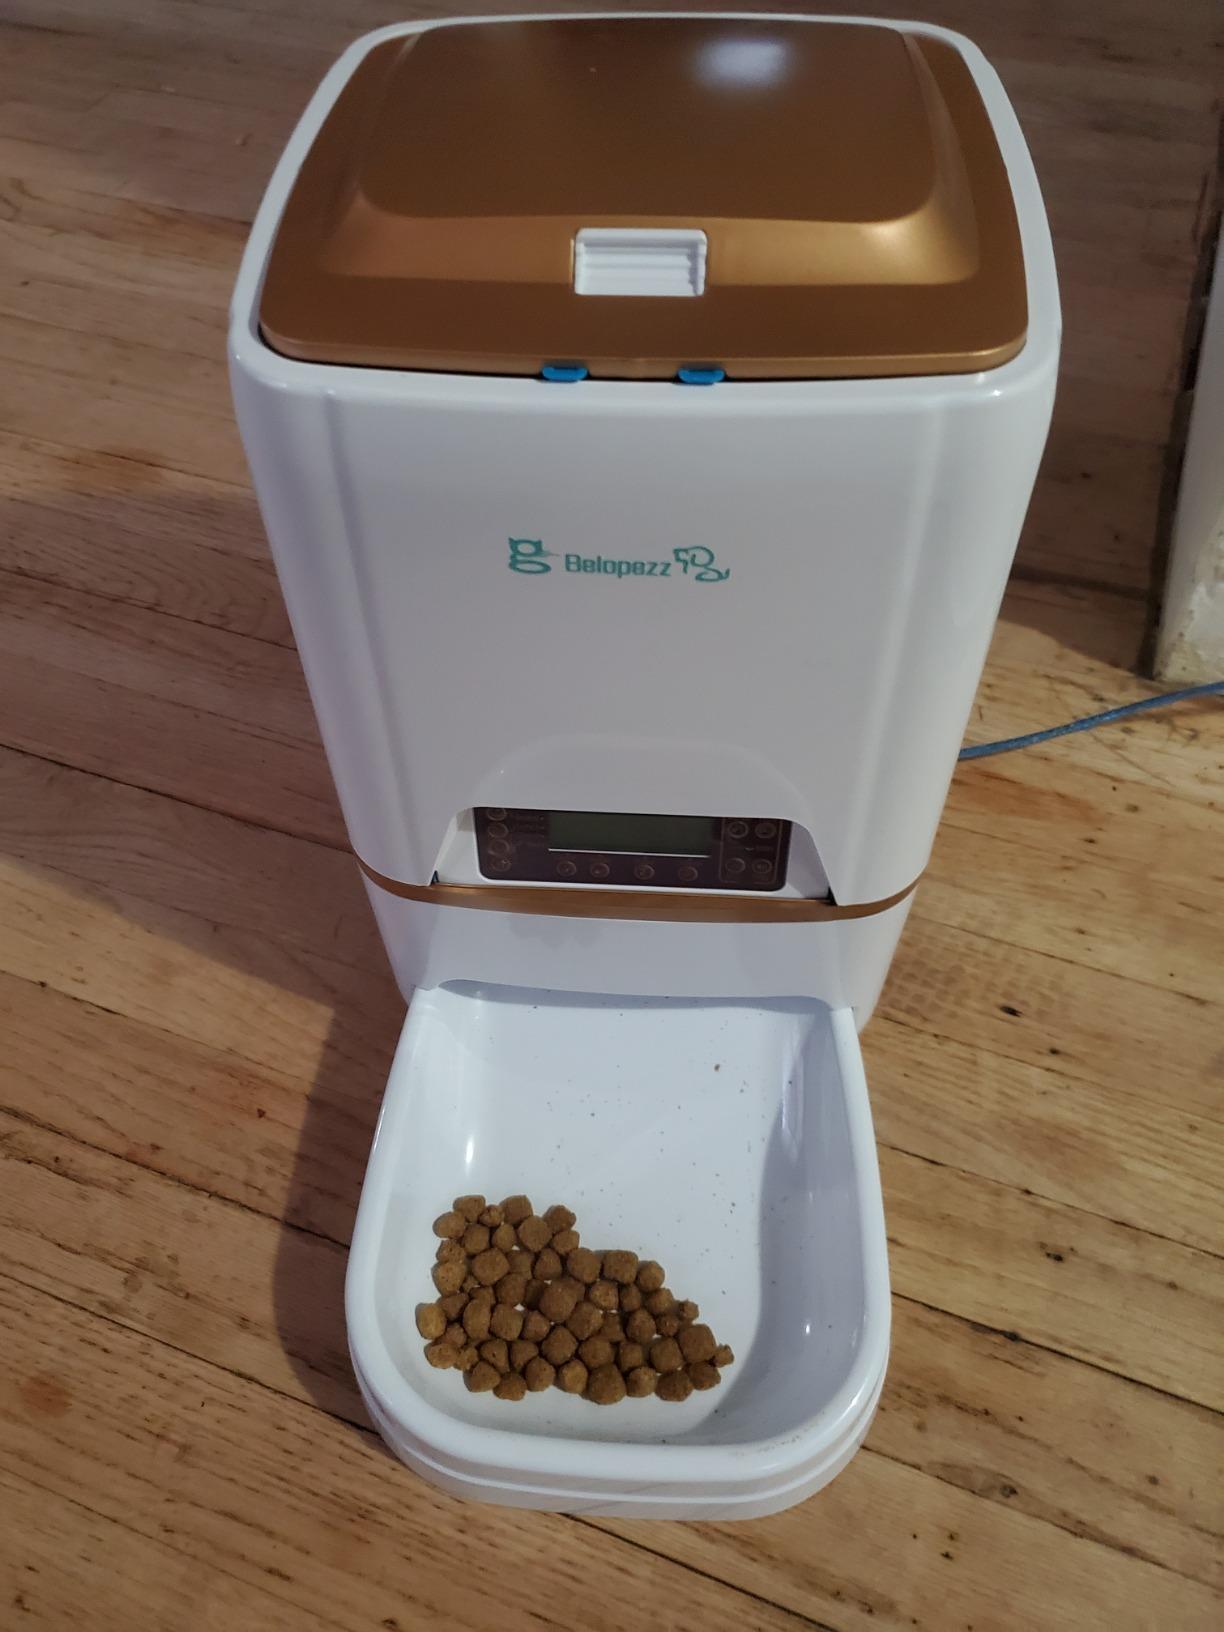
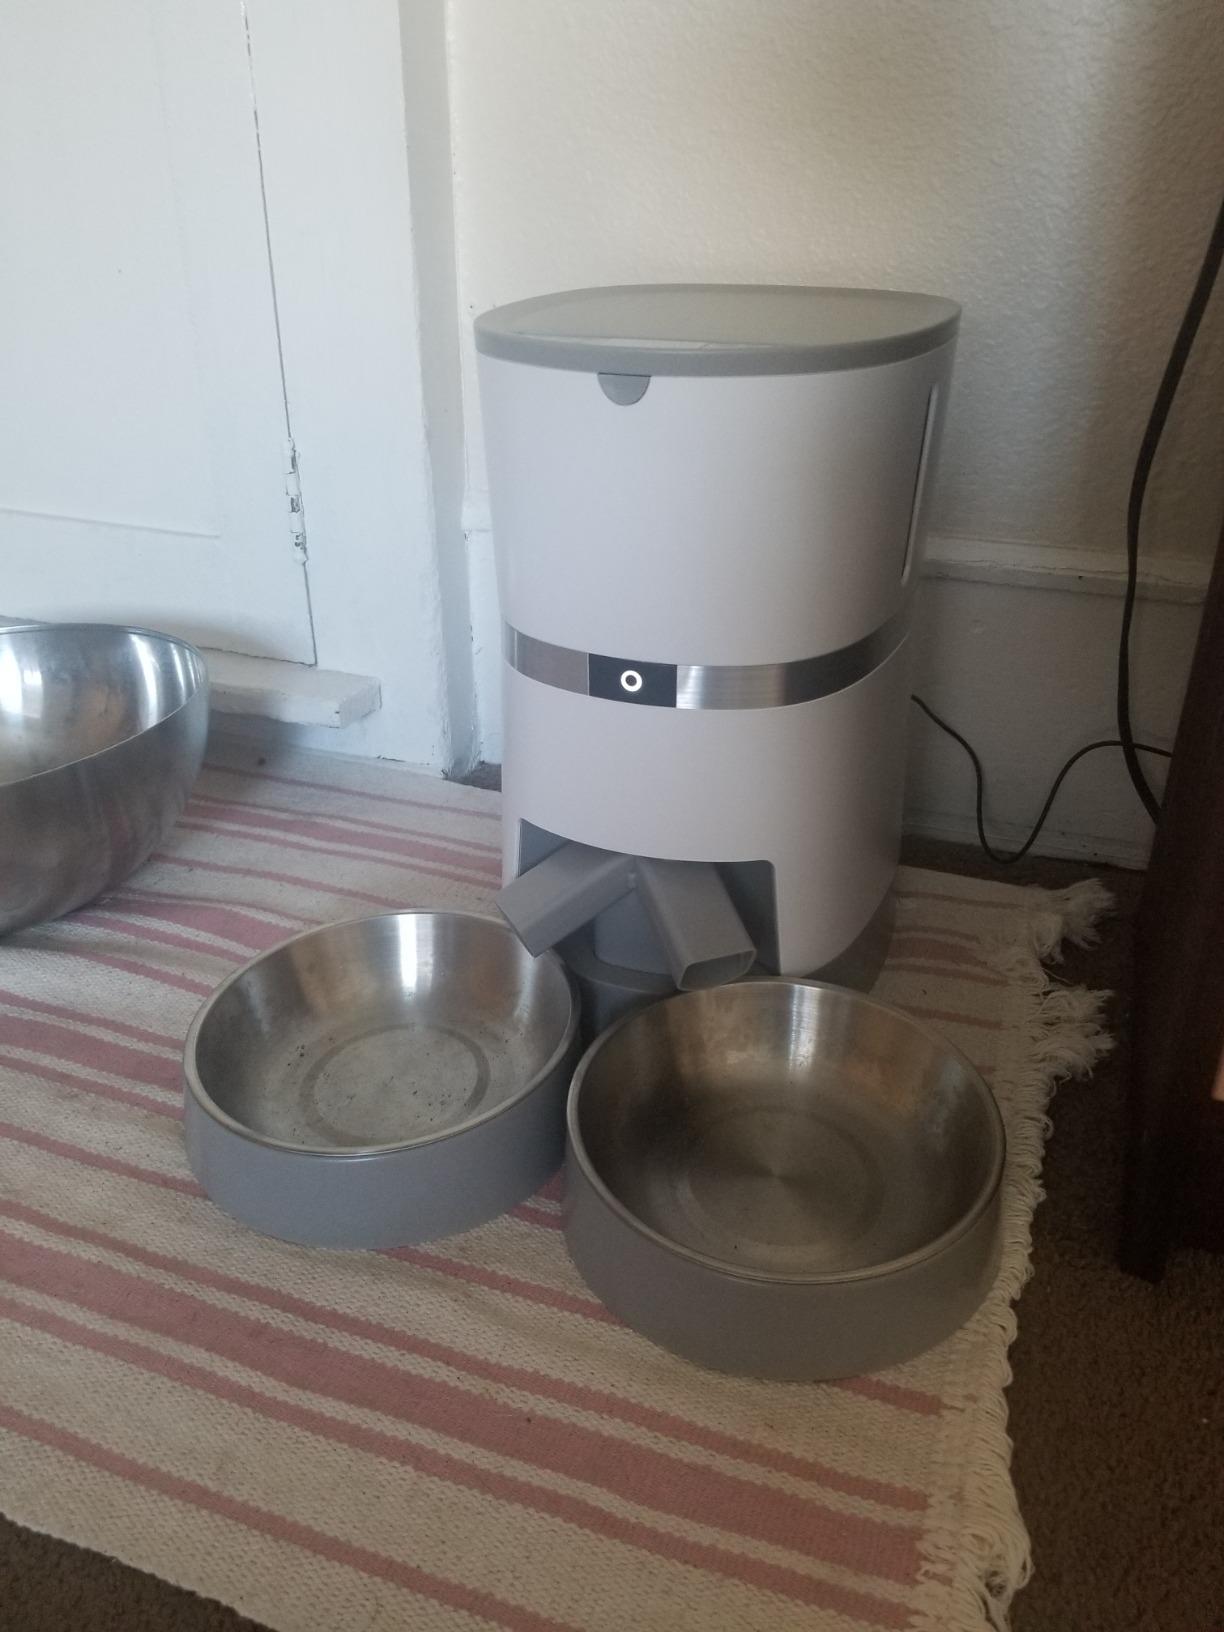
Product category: items_feeder
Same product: no